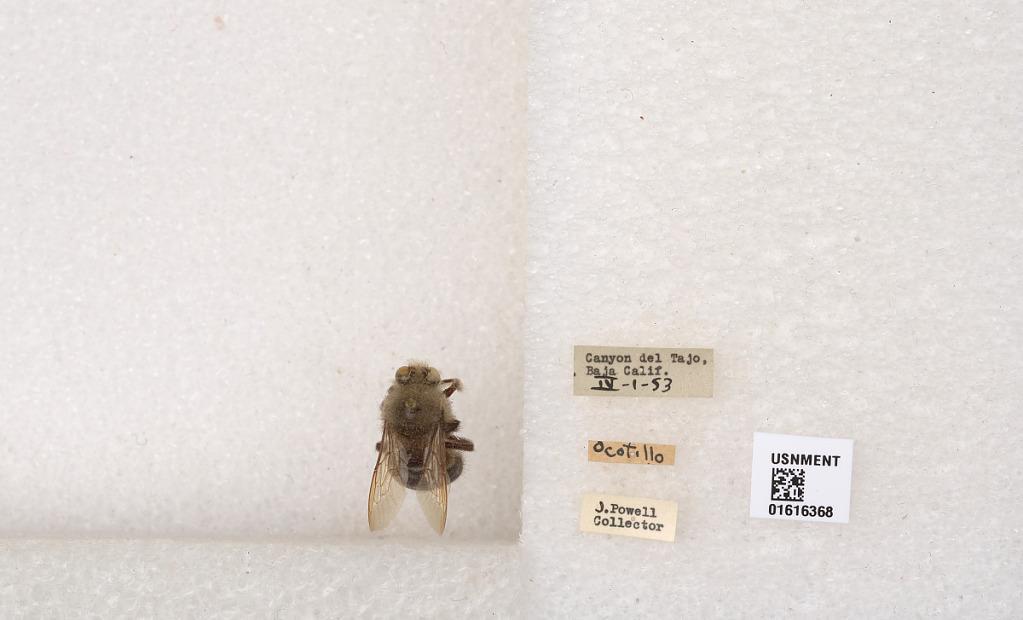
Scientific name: Xylocopa (Notoxylocopa) tabaniformis androleuca Michener
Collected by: J. Powell
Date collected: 1953-4-1
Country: Mexico
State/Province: Baja California
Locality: Canyon del Tajo